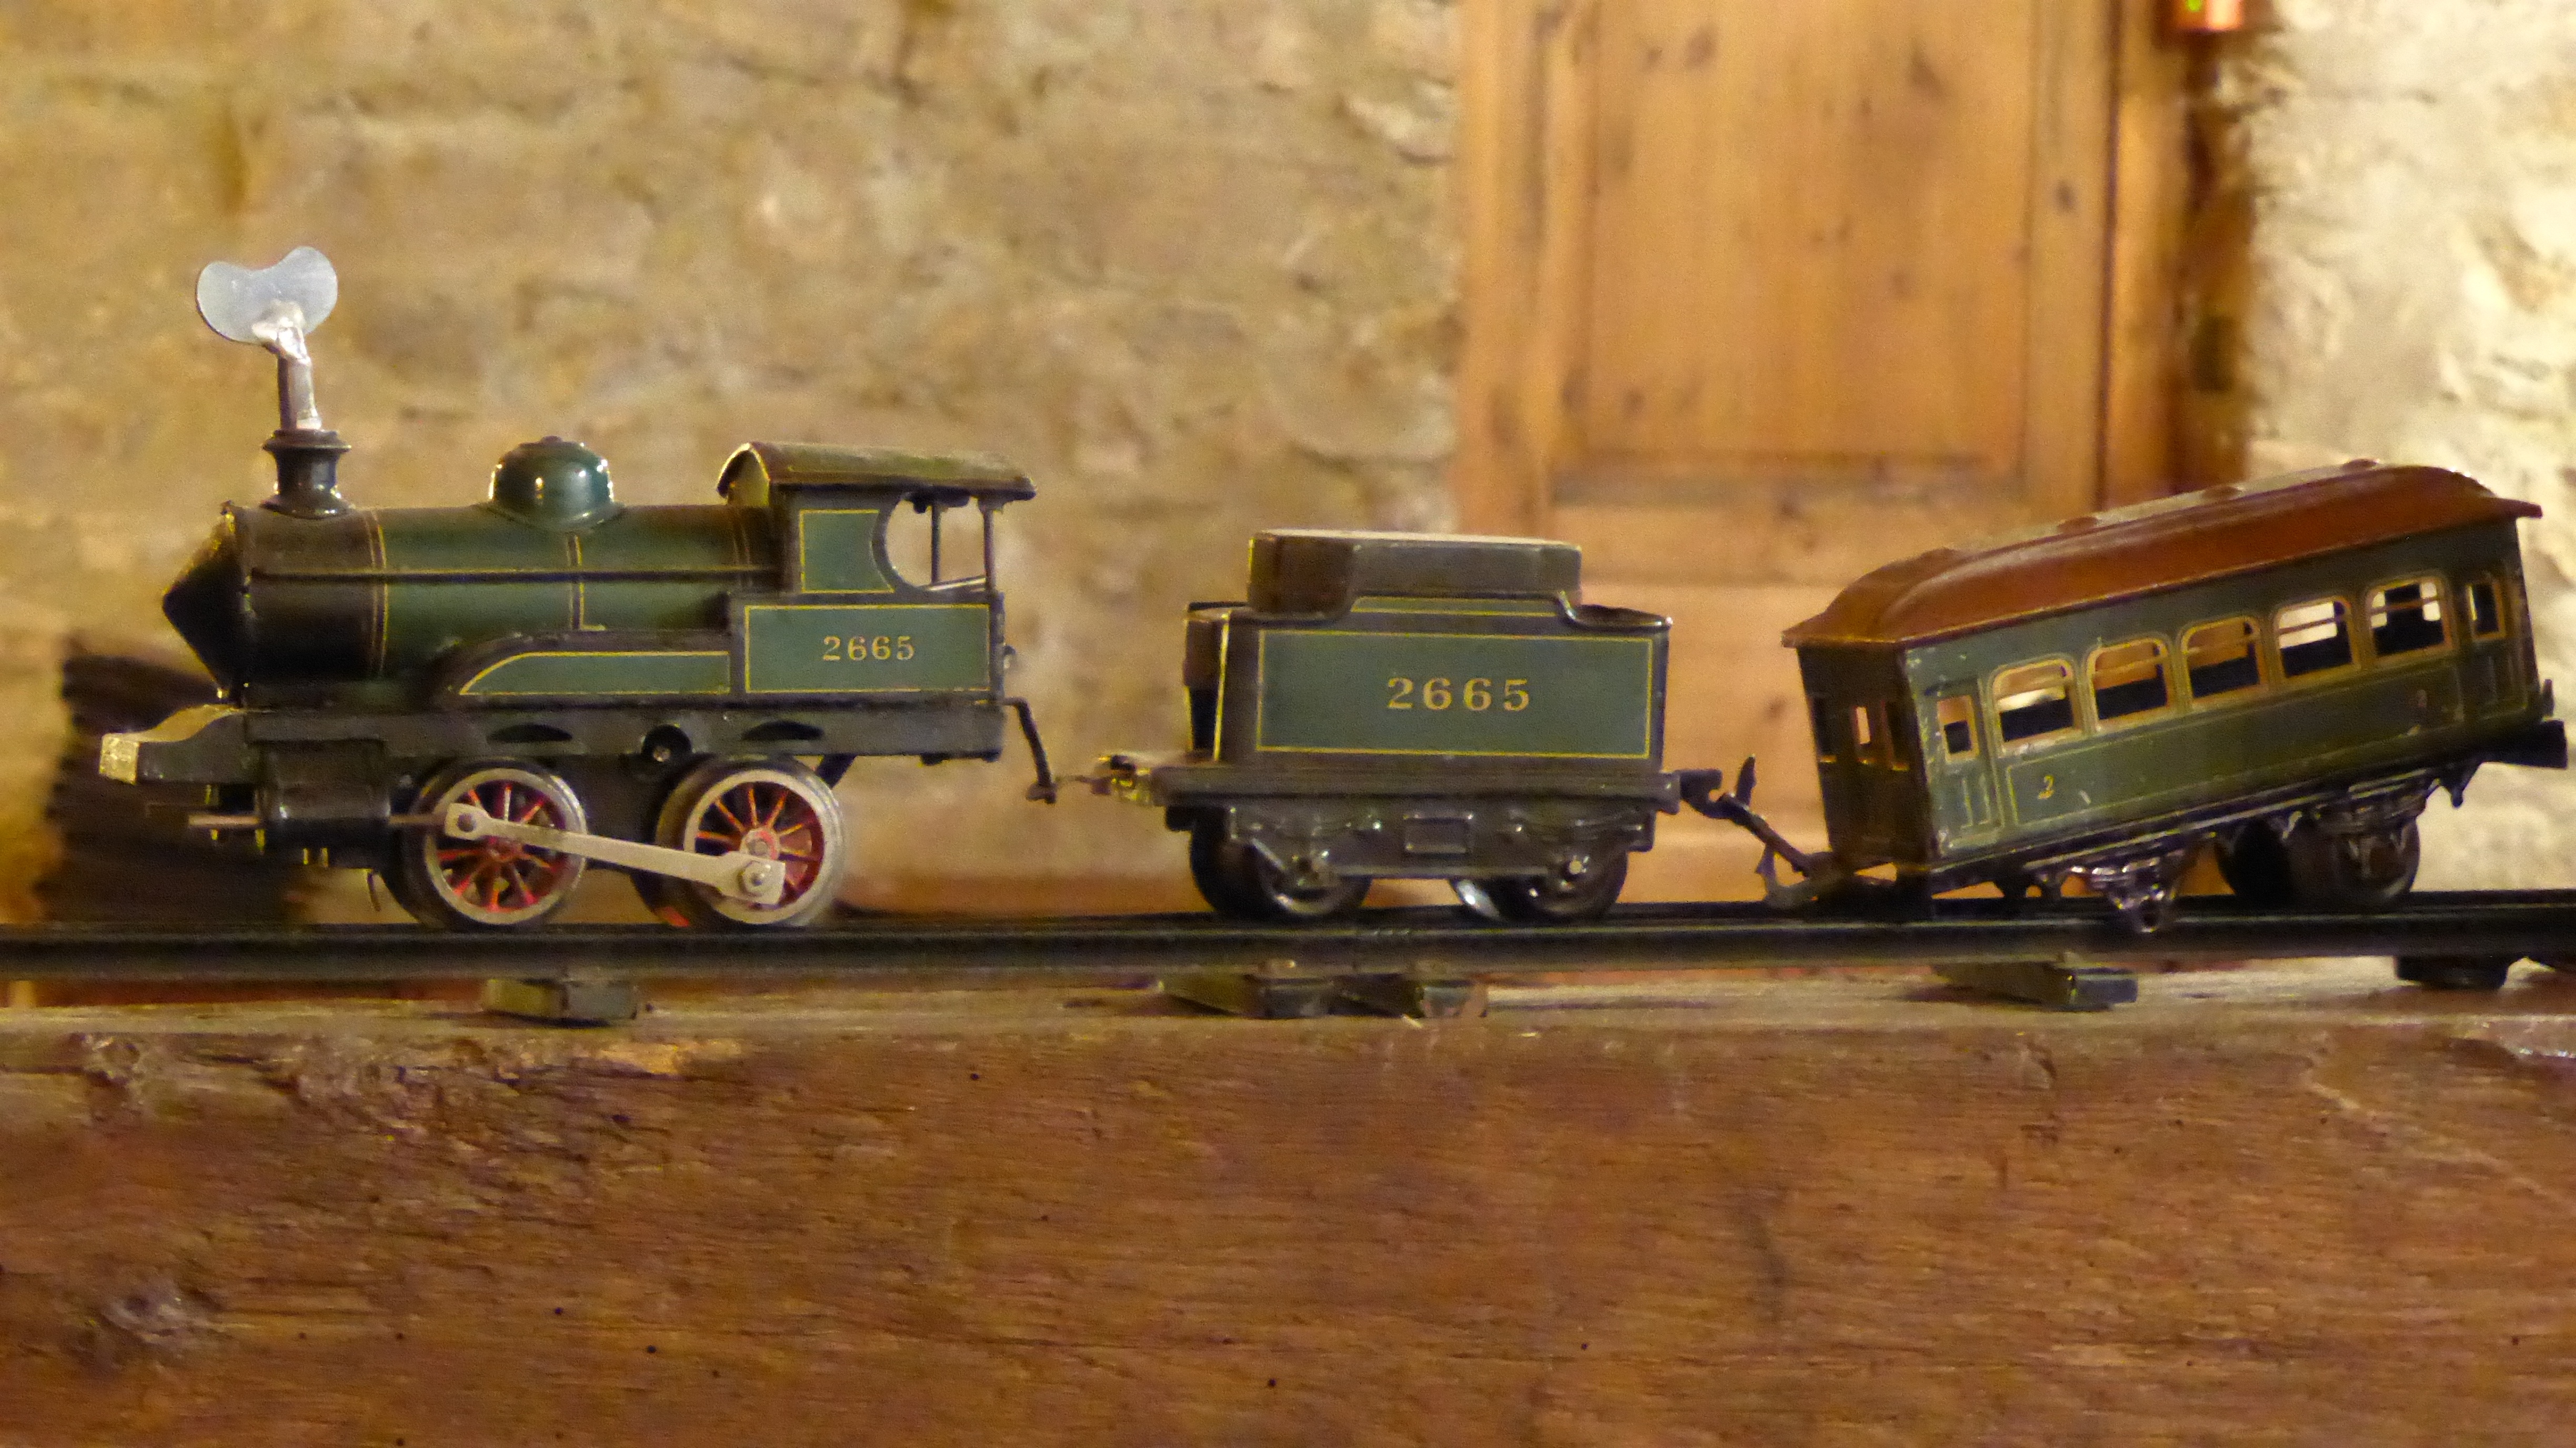
railway, antique, play, train, transport, vehicle, broken, locomotive, toys, steam engine, defect, scale model, rolling stock, railroad car